Richlands, Virginia

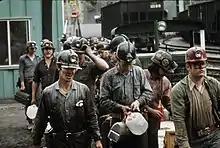
Miners at the Virginia-Pocahontas Coal Company Mine #4 near Richlands, 1974

The Clinch Valley Coal & Iron Company began to develop Richlands in 1890, and company officials hoped Richlands' readily available coal, iron, and timber might make it the "Pittsburgh of the South." The company abandoned its plans following the stock market crash of 1893.